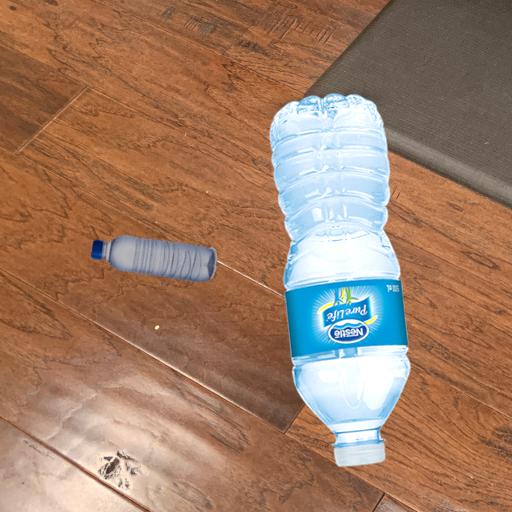
Label: bottles